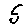
Label: 5